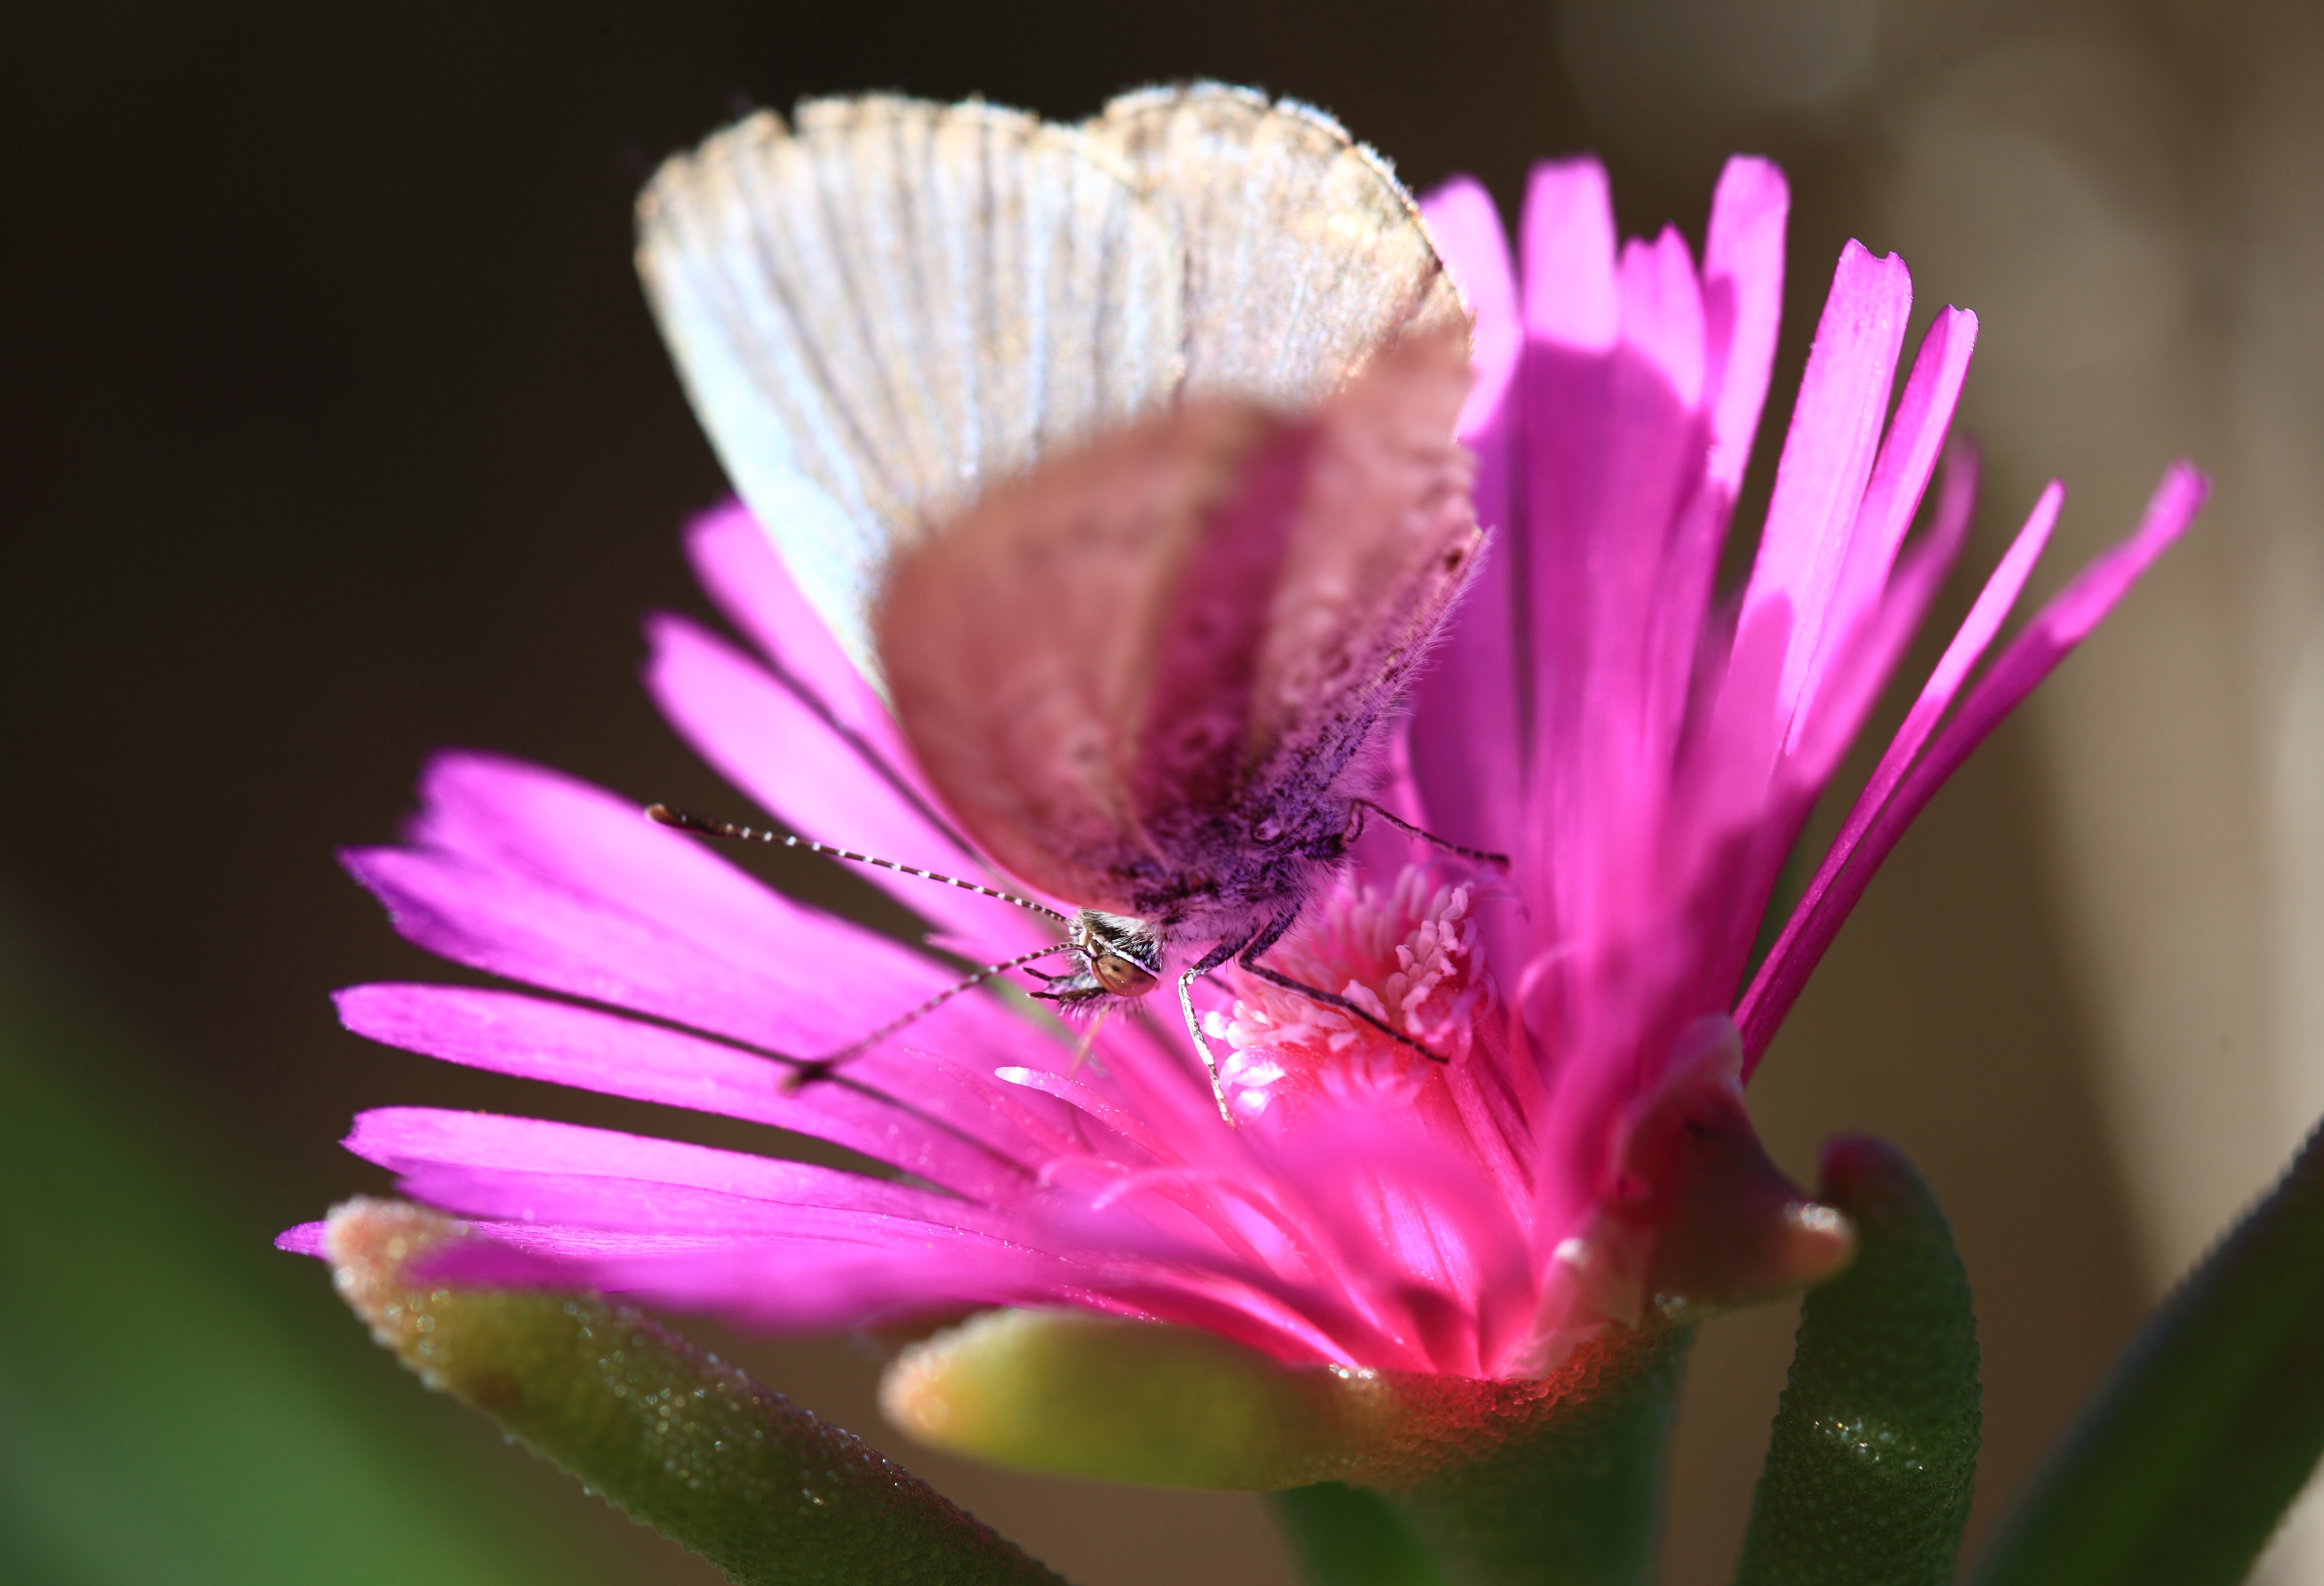
blossom, plant, photography, flower, petal, pollen, high, insect, botany, butterfly, pink, flora, fauna, invertebrate, close up, cool image, 5d, hires, markii, nectar, hi, res, resolution, lycaenidae, macro photography, flowering plant, pollinator, plant stem, moths and butterflies